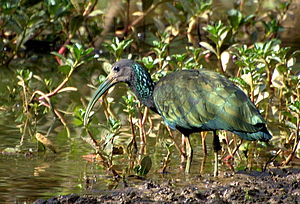
Grøn ibis
Grøn ibis er en amerikansk storkefugl, der lever fra Costa Rica til Rio Grande do Sul.